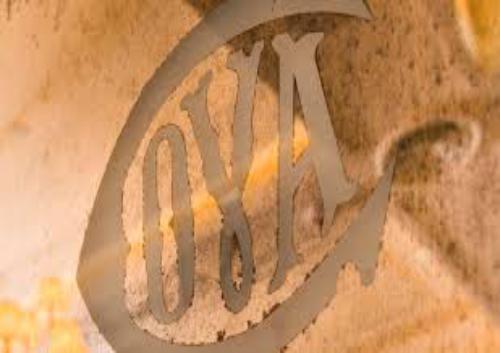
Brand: Caffe Cova
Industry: Food